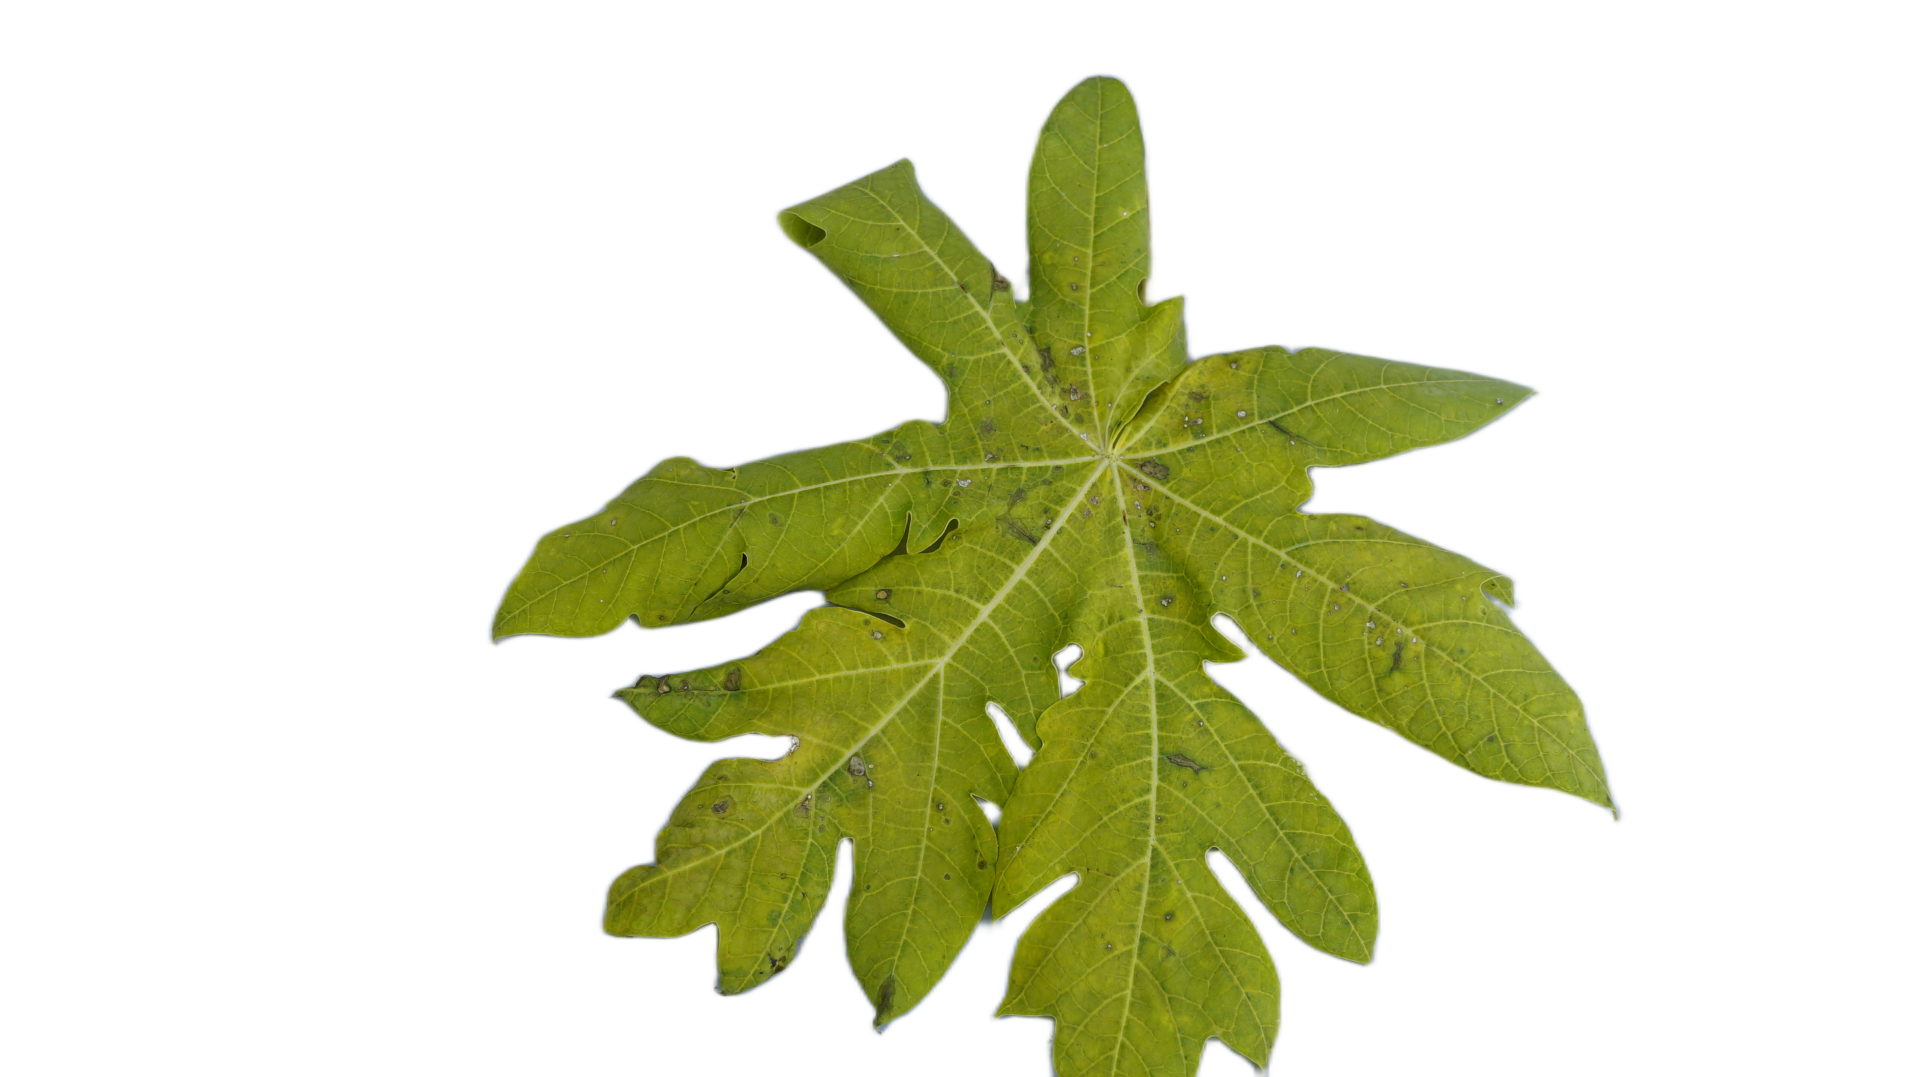
Crop: Papaya
Label: Carica_Insect_Hole